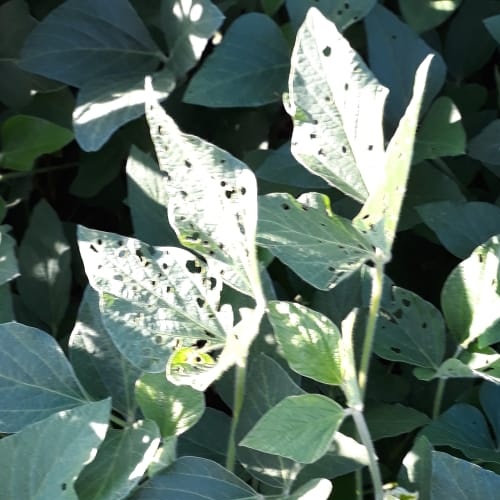
Label: Caterpillar